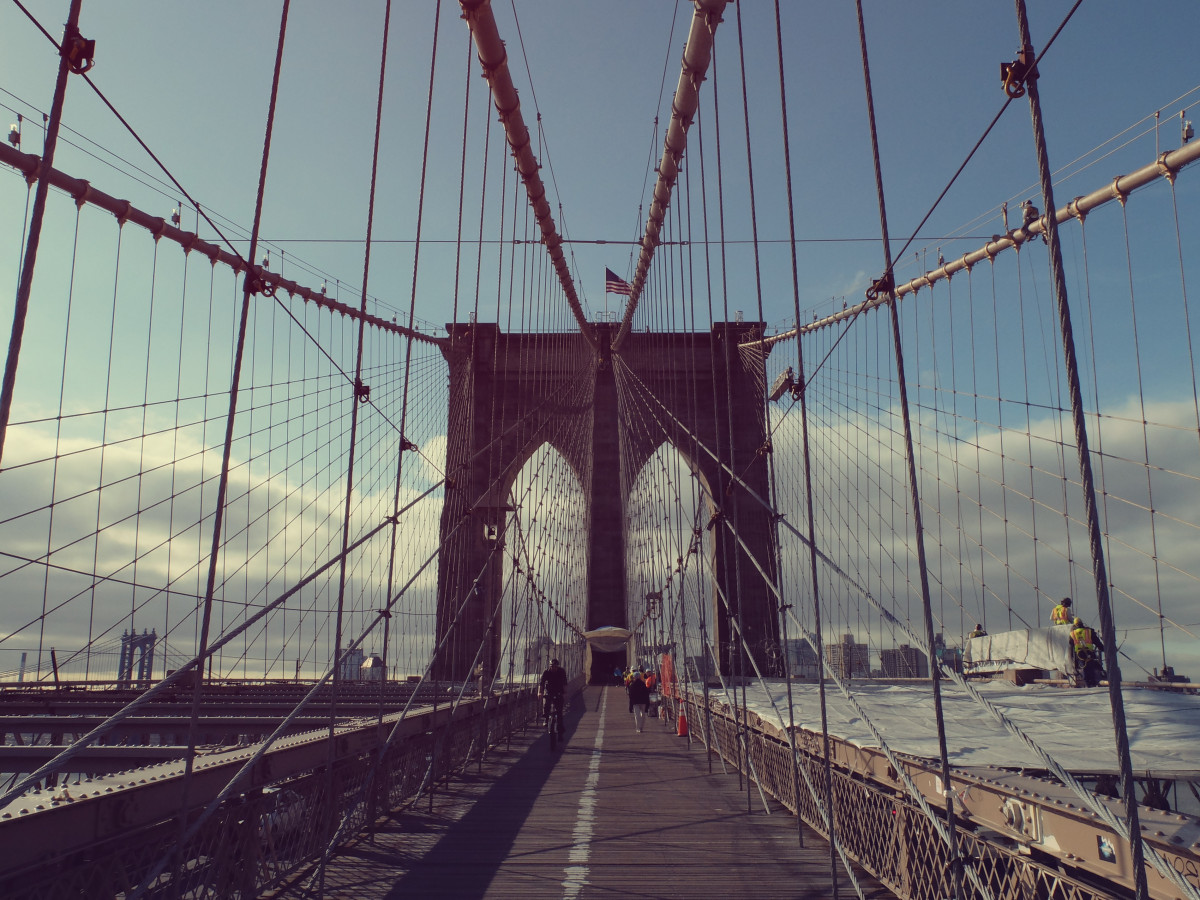
Tags: architecture, new york, suspension bridge, line, mast